Johnny Dorelli

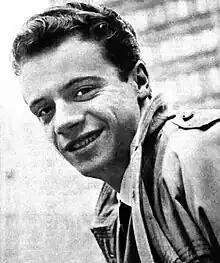
Dorelli in 1958

Giorgio Guidi (born 20 February 1937), known professionally as Johnny Dorelli, is an Italian actor, singer and television host.